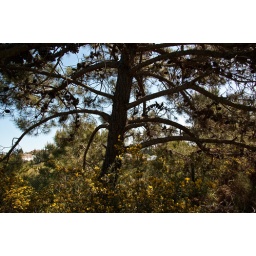
Pine and flower and grass and thyme and always in the distance the scent of the salty sea.